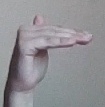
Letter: khaa